Leucadendron olens

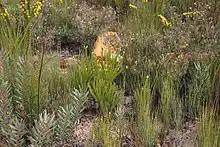

The plant occurs in the Doring River Valley and the Grootdoring River of the Outeniqua Mountains, South Africa. It is terrestrial and grows mainly in dry sandstone on northern slopes of .